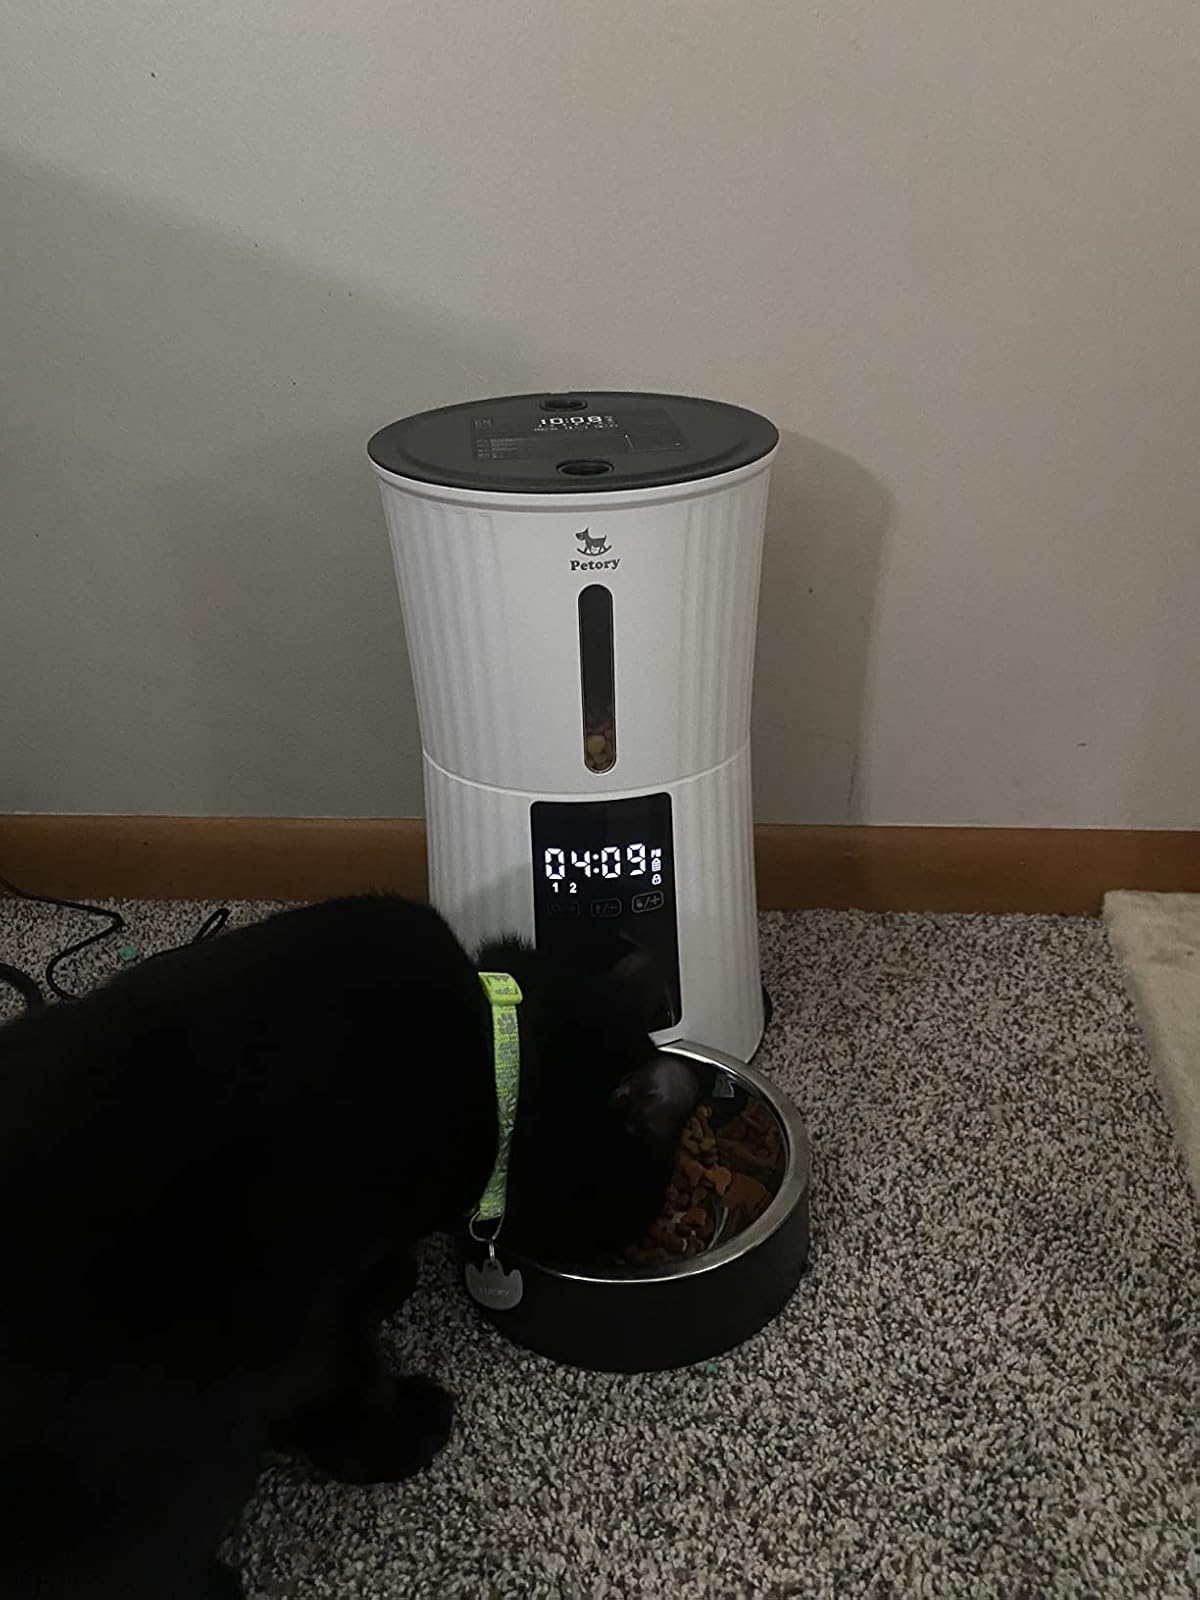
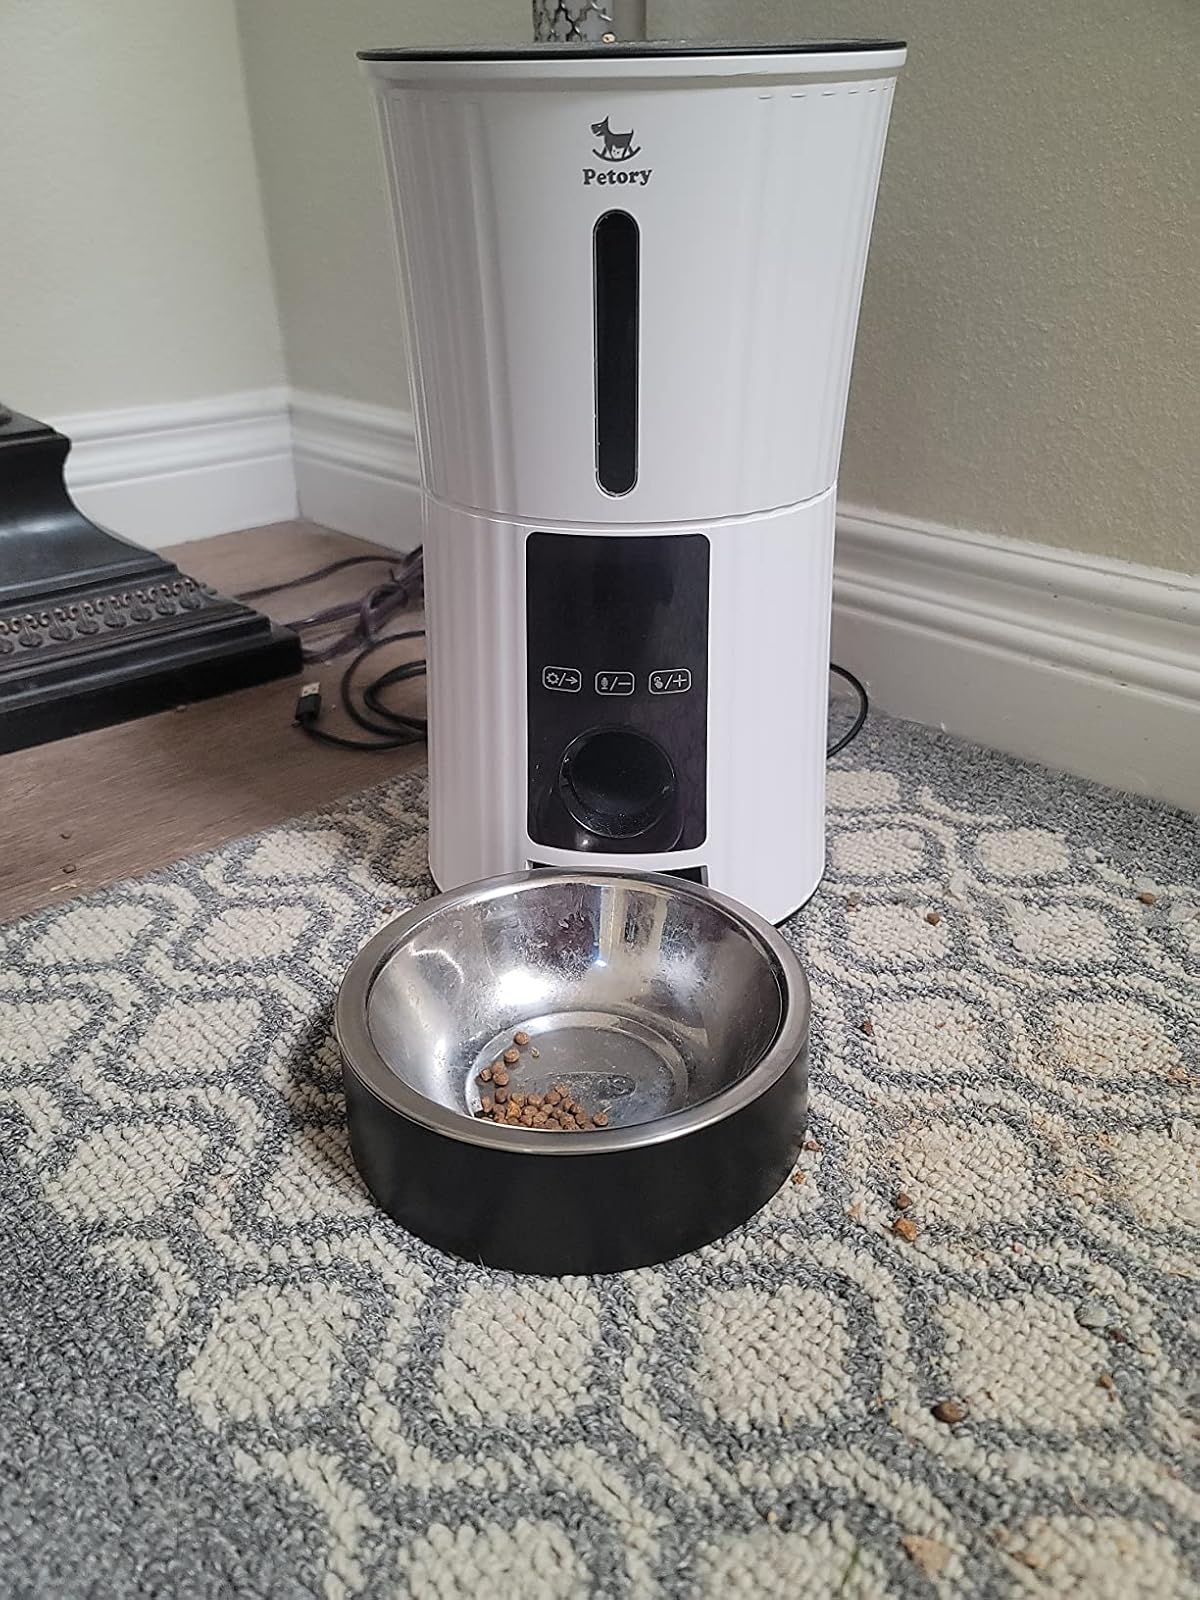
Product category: items_feeder
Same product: yes